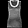
Label: T - shirt / top